Four Chaplains

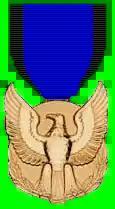
Four Chaplains' Medal

On December 19, 1944, all four chaplains were posthumously awarded the Purple Heart and the Distinguished Service Cross.